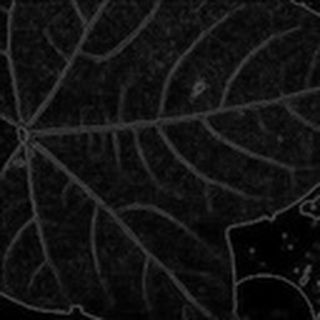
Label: healthy_cotton